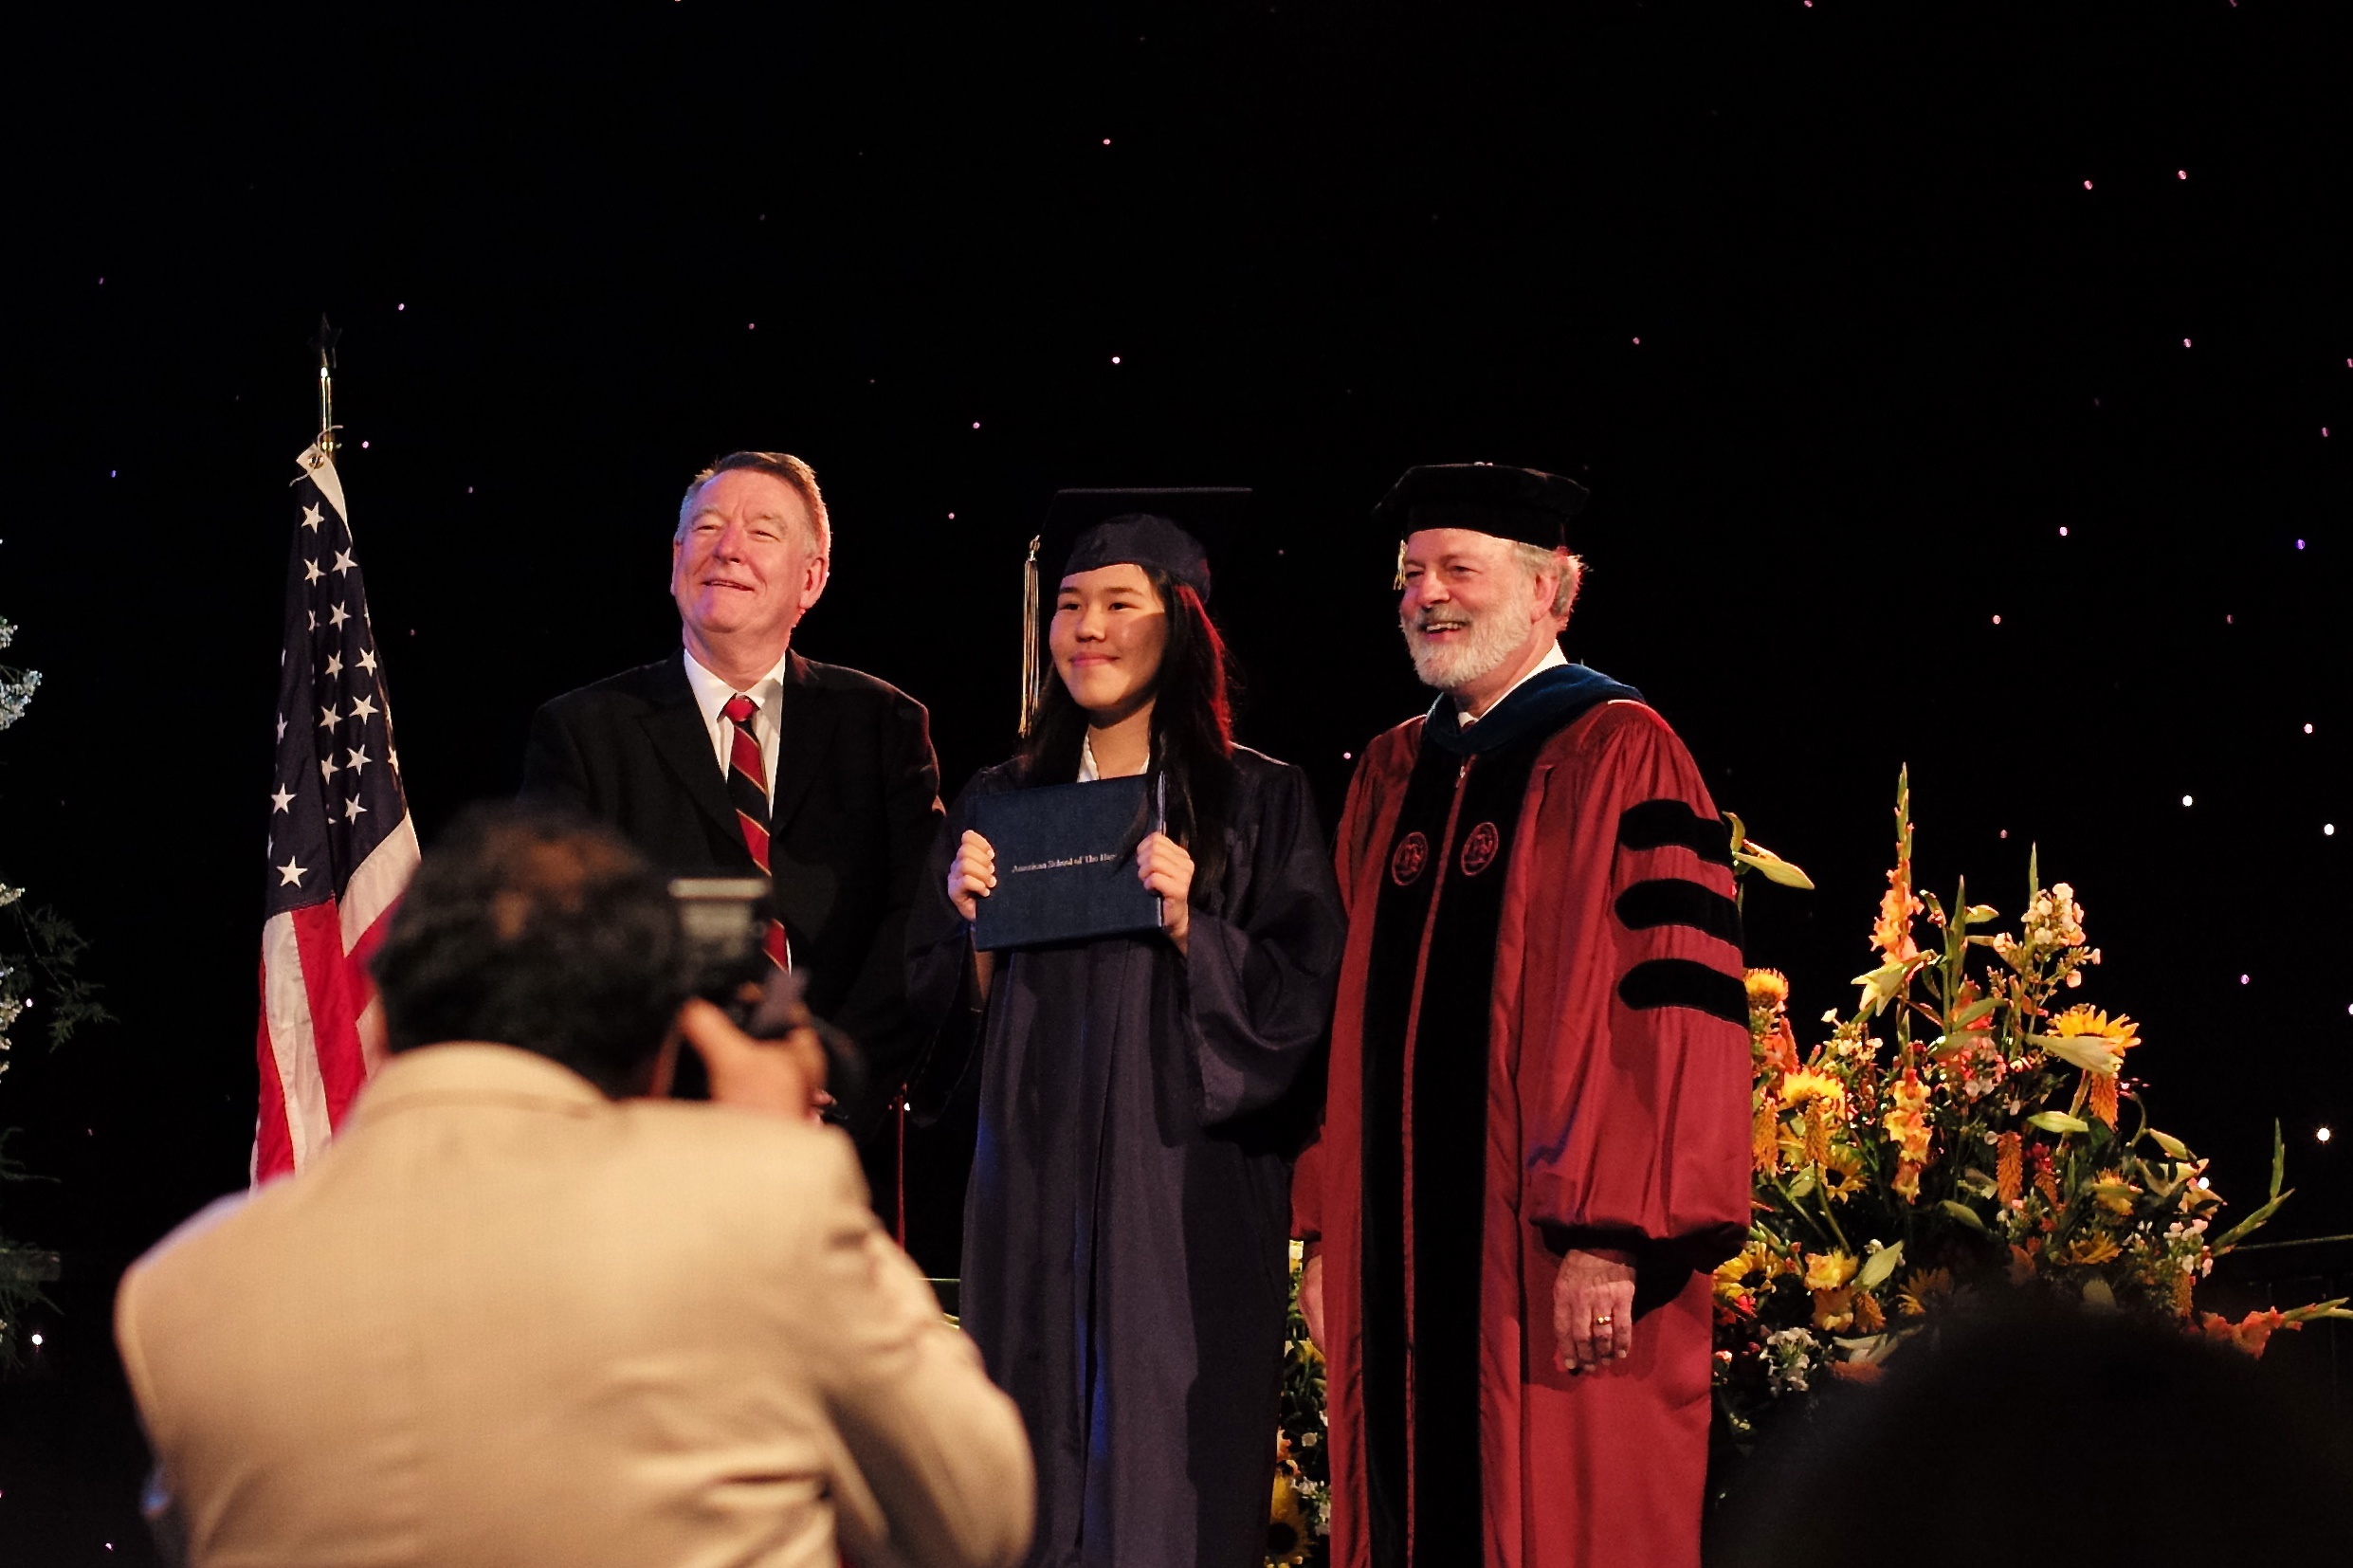
europe, high, ash, ceremony, m, f14, students, 50, school, event, leica, 240, summilux, graduation, typ, diploma, graduates, capandgown, musical theatre